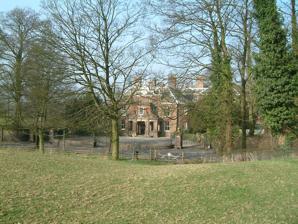
Building: Betley Court
Country: United Kingdom
Year built: 1716
Betley Court Betley Court is an 18th-century country house in the ancient village of Betley , near Newcastle-under-Lyme , Staffordshire . It is a Grade II* listed building . The house was built for John Cradock in 1716 and was later altered by architect George Wilkinson. In 1783 extensive gardens, including parterres and water features, were laid out by William Emes . In 1809 the property was largely rebuilt in a two-storey seven bay Georgian style to designs by John Nash . It was further improved in the late 19th and early 20th centuries by architect Douglas Caroe . The country house and estate passed by female descent to the Fenton and Fletcher families and as a result of the 1814 marriage of Elizabeth Fenton to Francis Twemlow, to the Fletcher-Twemlow family. The house fell into disuse following the death in 1976 of Charles Fletcher-Twemlow. The Grade II listed stable block was converted to residential use and new houses were built in the grounds.  New owners carried out extensive refurbishment to the House. In 2008 the current owners launched a garden restoration not-for-profit membership organisation called 'The Emes Society' (after William Emes – see above) with the intention of looking after the 10-acre (40,000 m 2 ) garden and developing it for the 21st Century, with open days for the public including, e.g. a Bluebell Walk.  The formal part of the garden includes a magnificent Cedar of Lebanon planted by William Barron. On 23 August 2019 Betley Court suffered a devastating fire believed to have started in the roof space. References